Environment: real
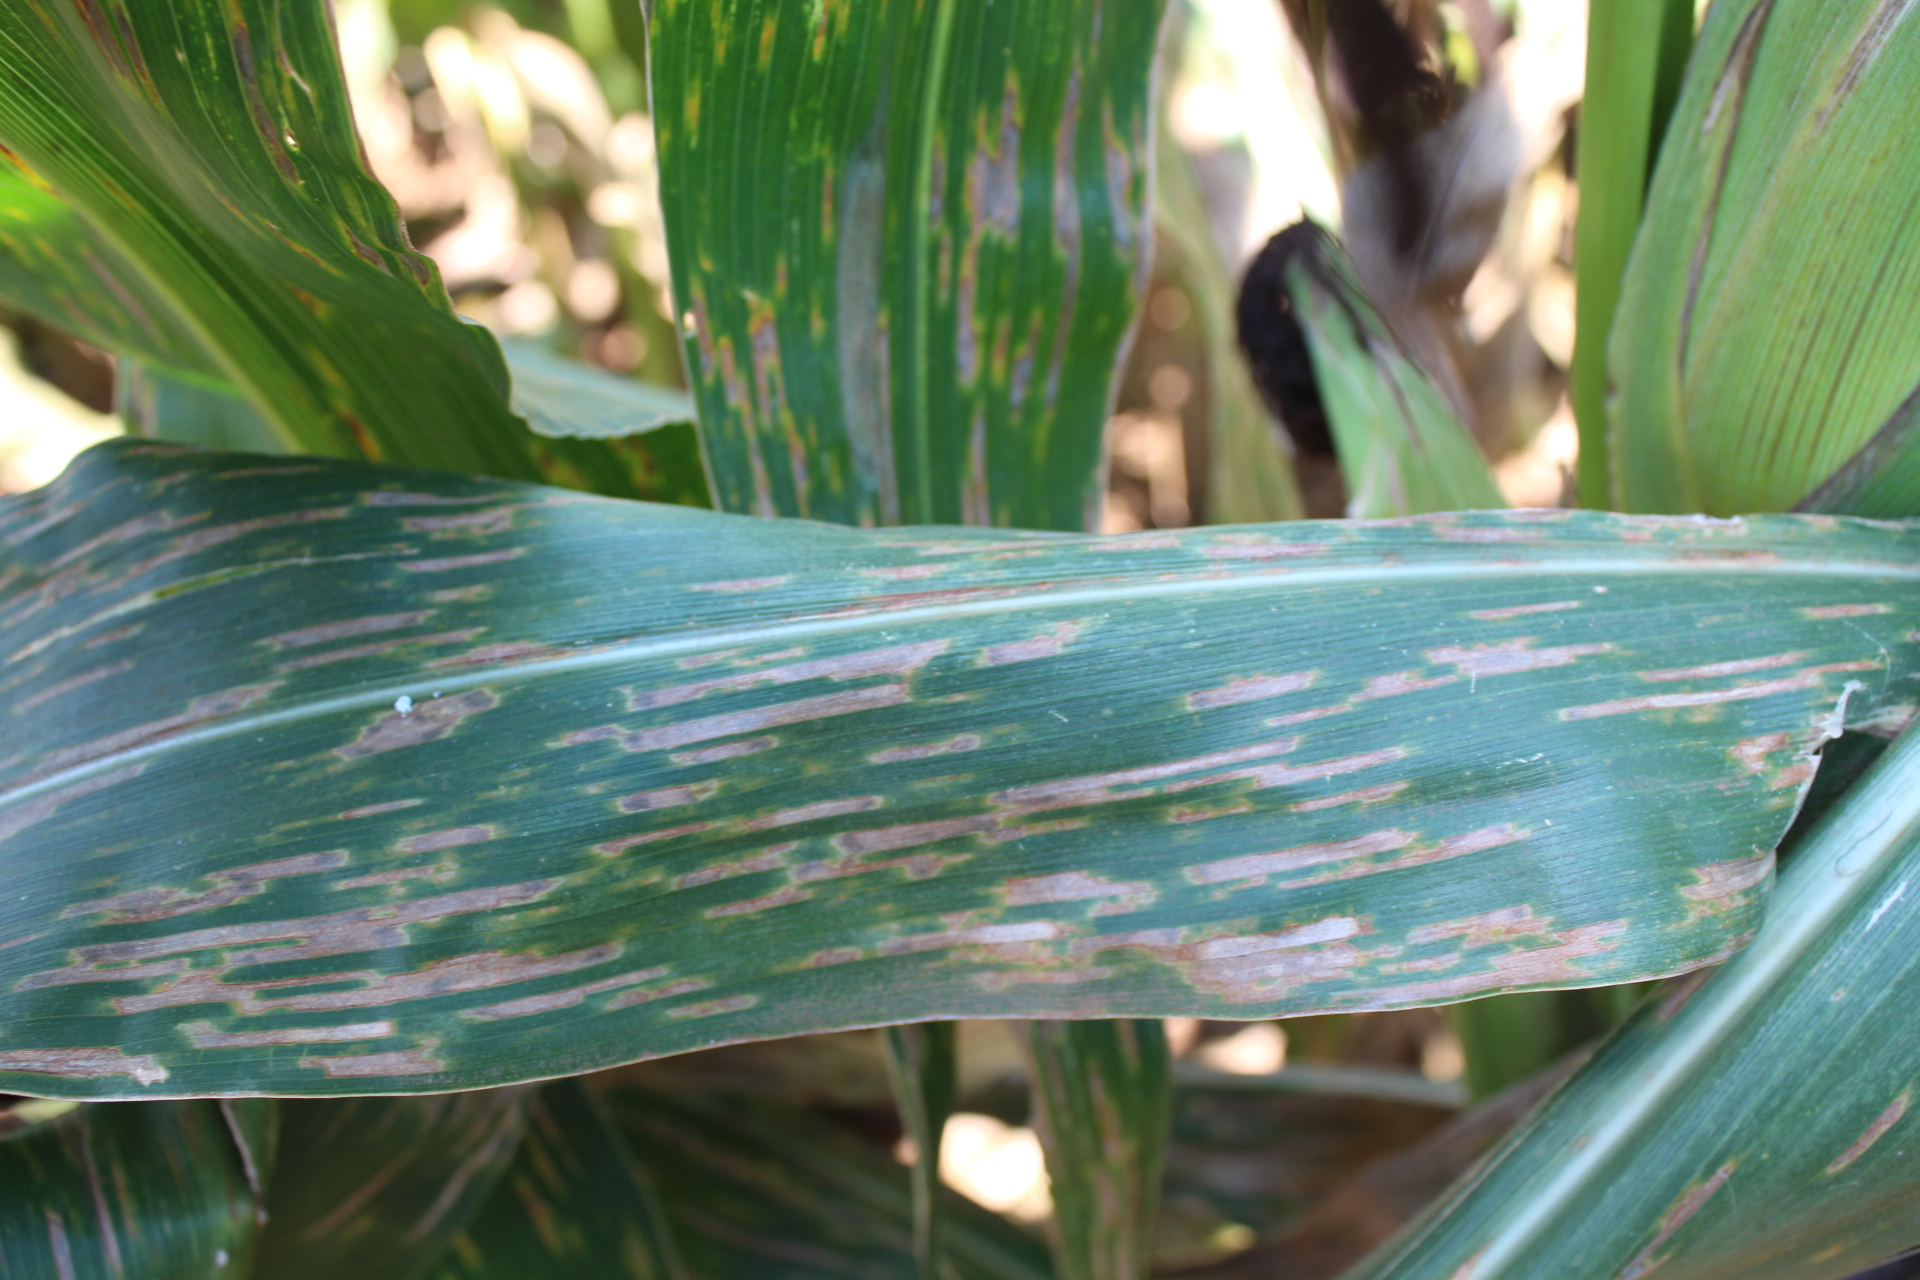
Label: gray_leaf_spot